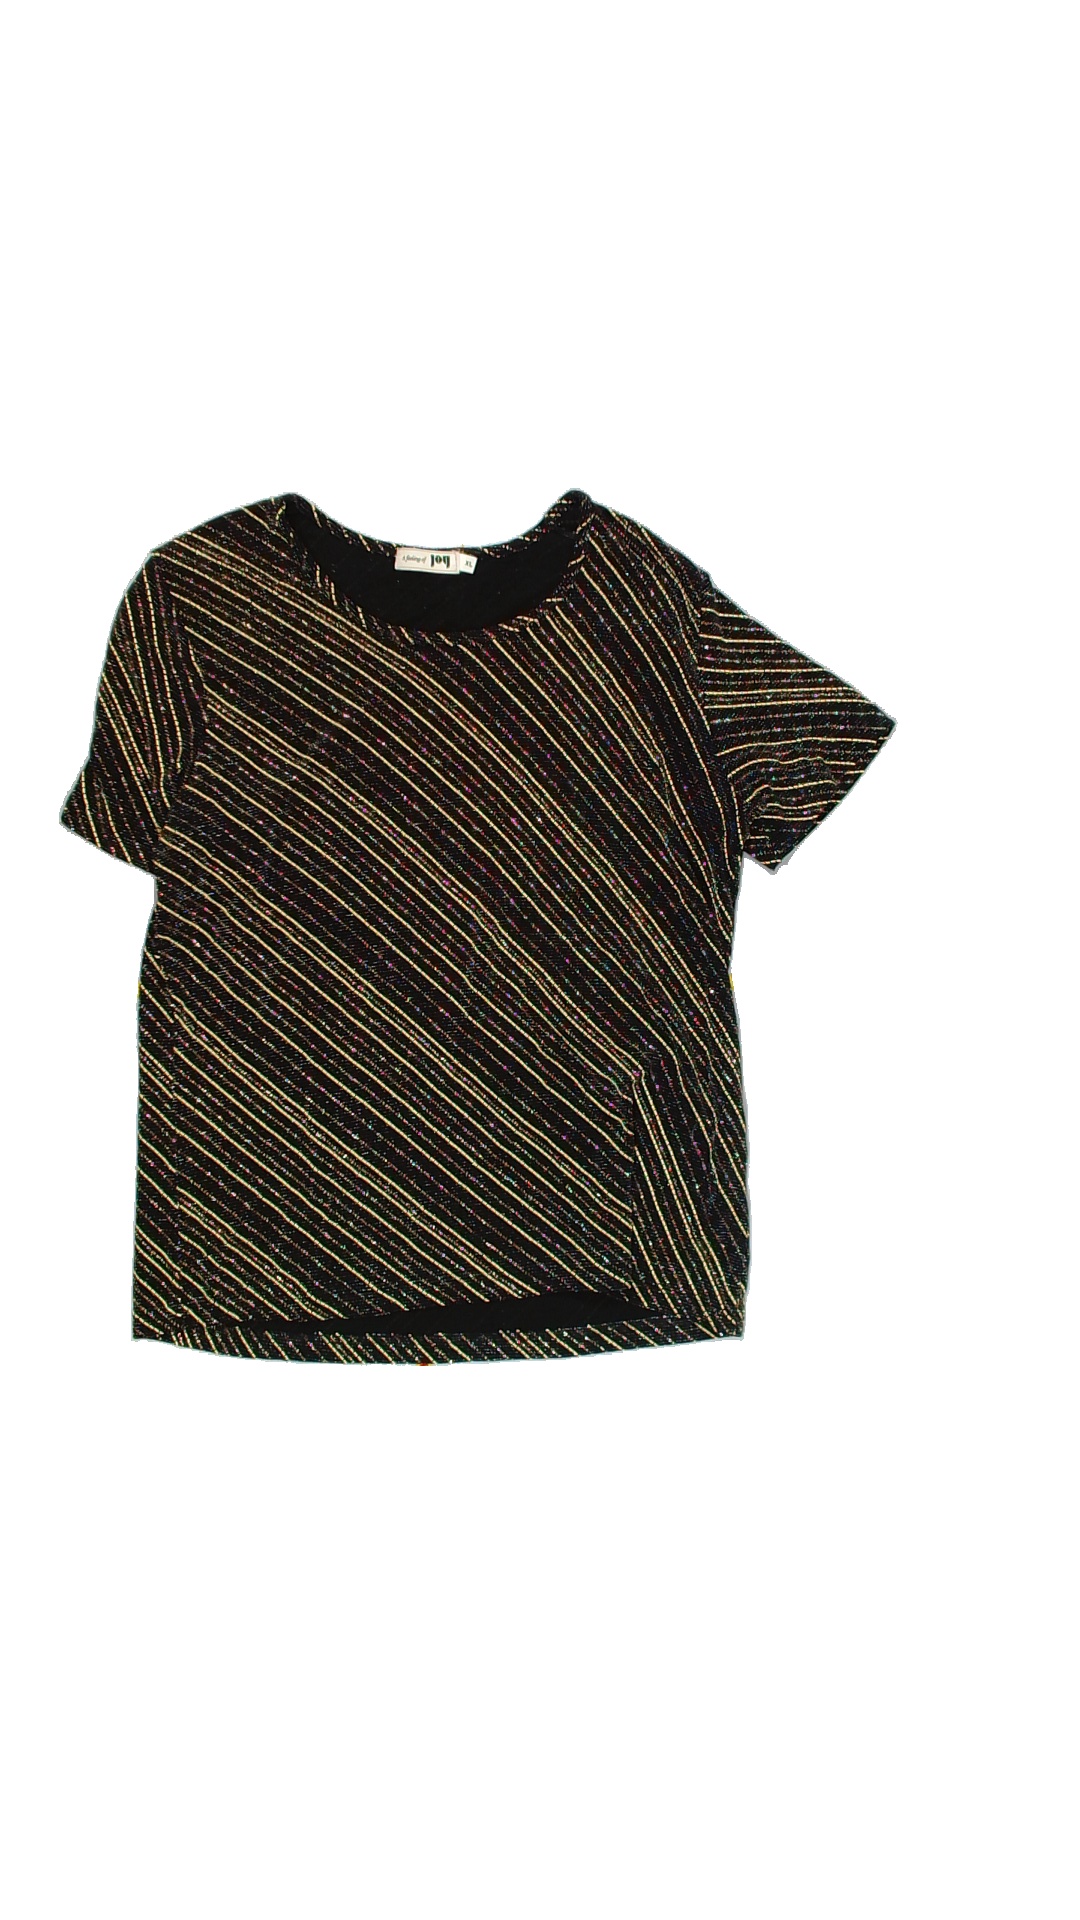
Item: Blouse (Ladies)
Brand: Not Applicable
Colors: Multicolor
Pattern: Glitter
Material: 100%nylon
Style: No trend
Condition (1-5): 5
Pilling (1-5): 5
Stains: No
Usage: Reuse
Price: <50